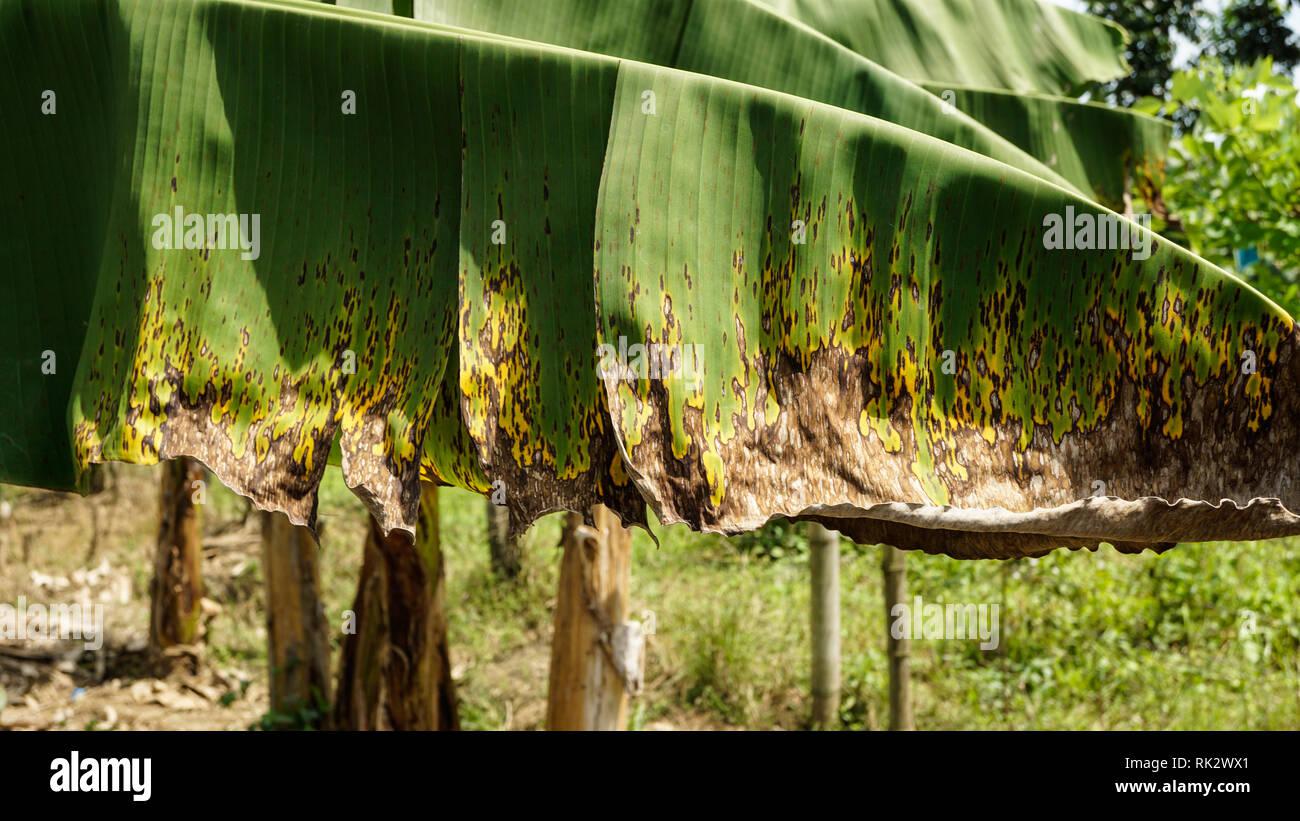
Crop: unknown
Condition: banana_banana_black_streak